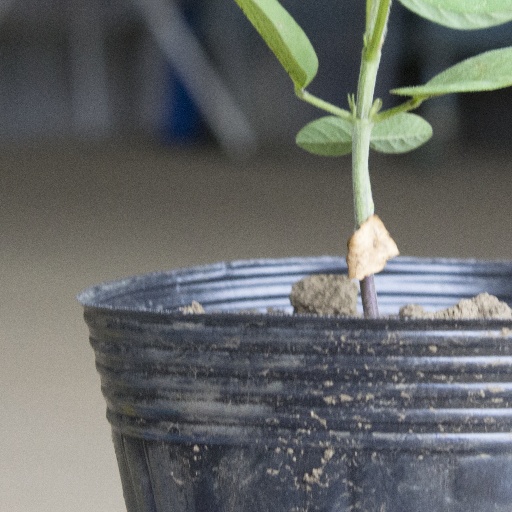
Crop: soybean